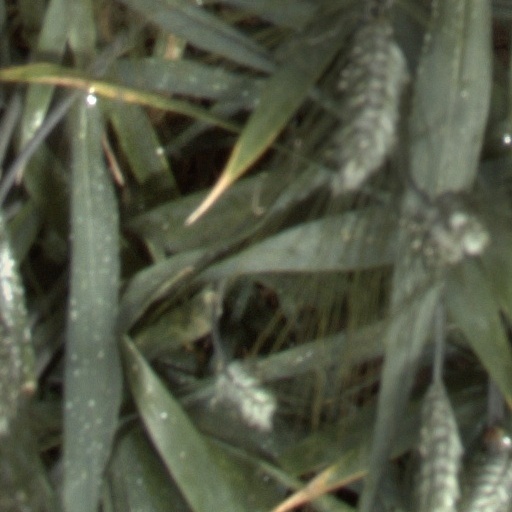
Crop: wheat